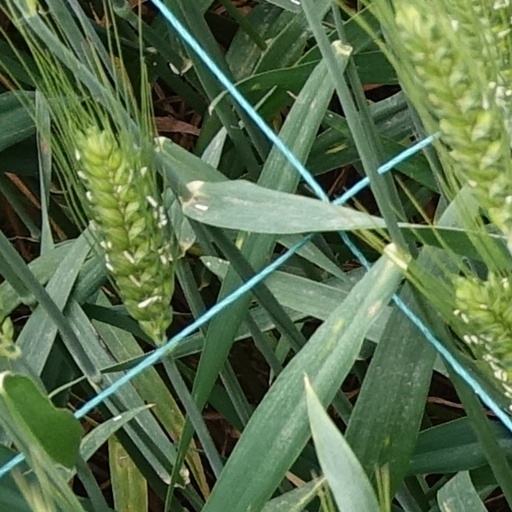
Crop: wheat